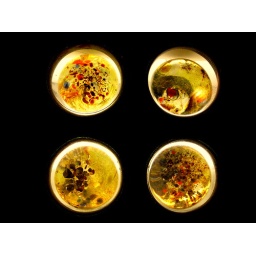
Blown glass artwork embedded in the bar at the Ocean Bar.